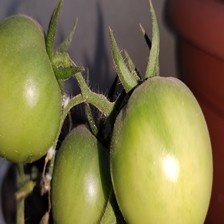
Label: tomato